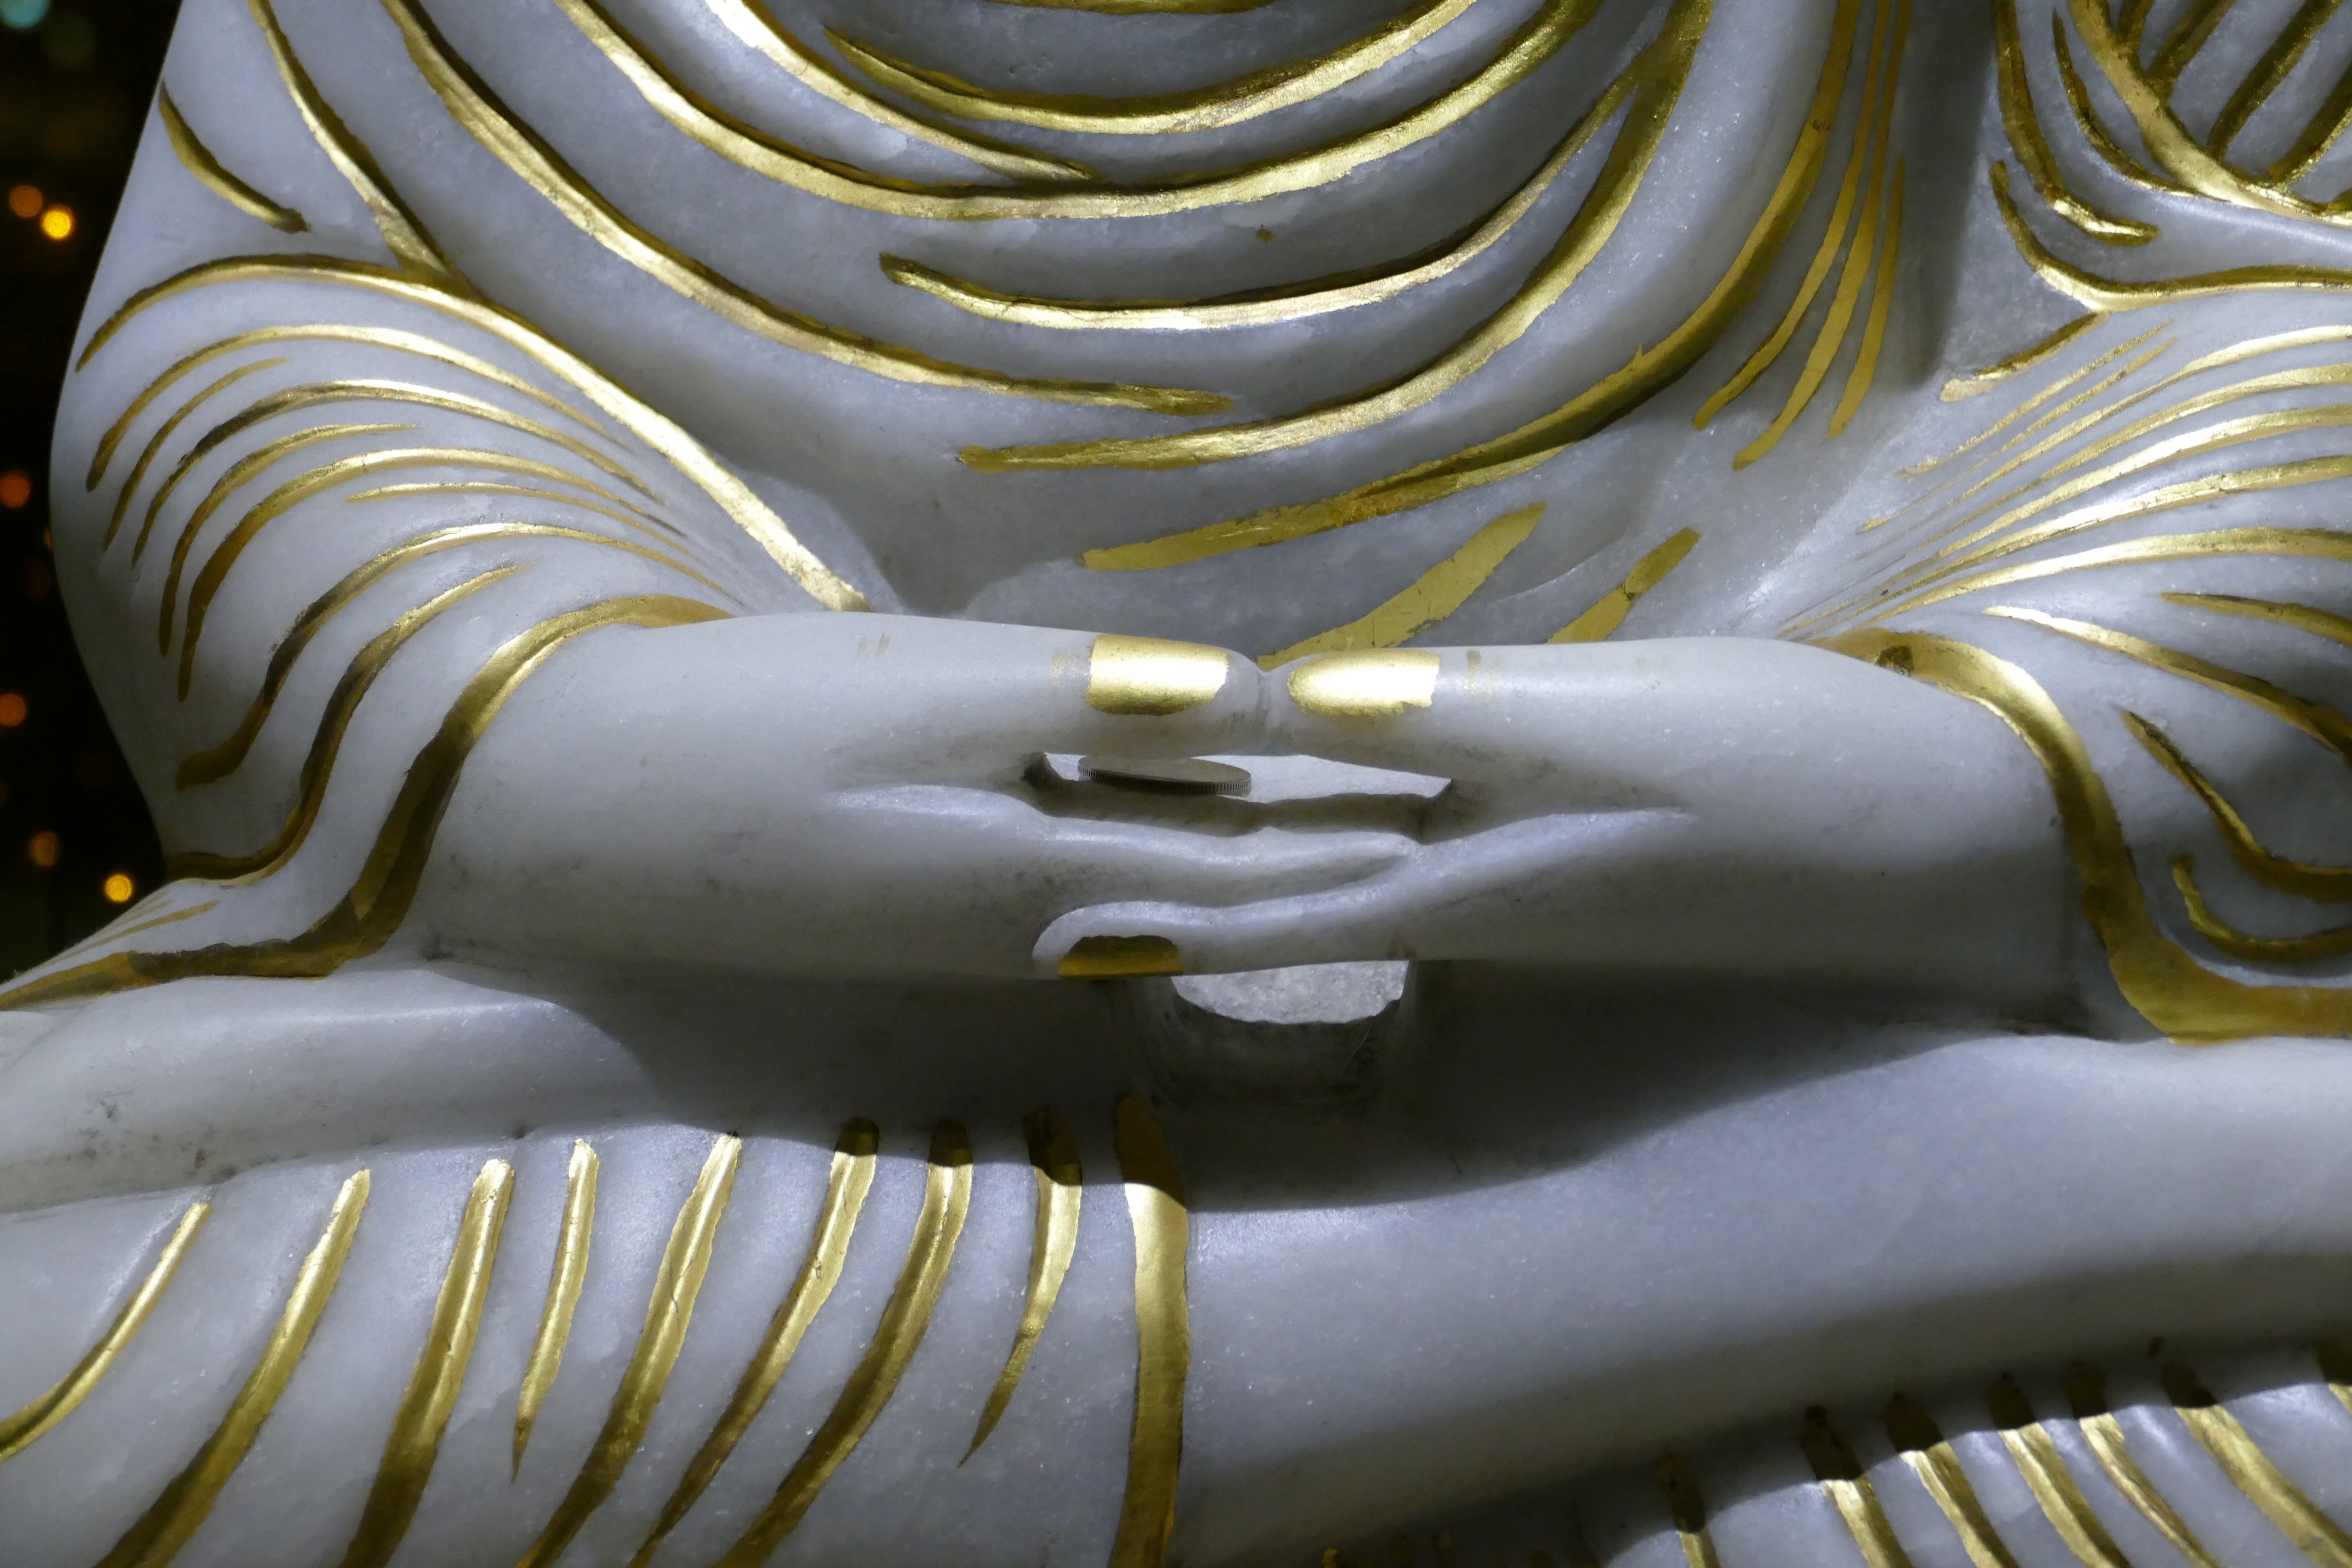
hand, wing, monument, statue, buddhist, buddhism, religion, sculpture, art, figure, temple, hands, buddha, taiwan, carving, mythology, macro photography, kaohsiung, temple complex